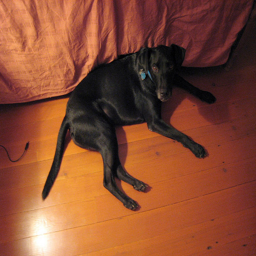
A dog lies on the floor next to a bed.
a black dog with blue collar and a brown floor
A black dog laying on the floor next to a bed.
A black dog is lying on a wooden floor.
Black dog laying on the floor in front of a bed.